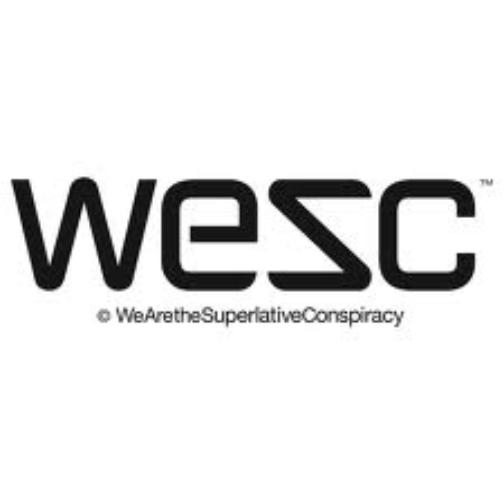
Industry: Clothes